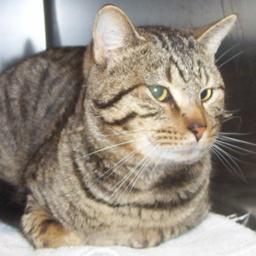
Animal: cats